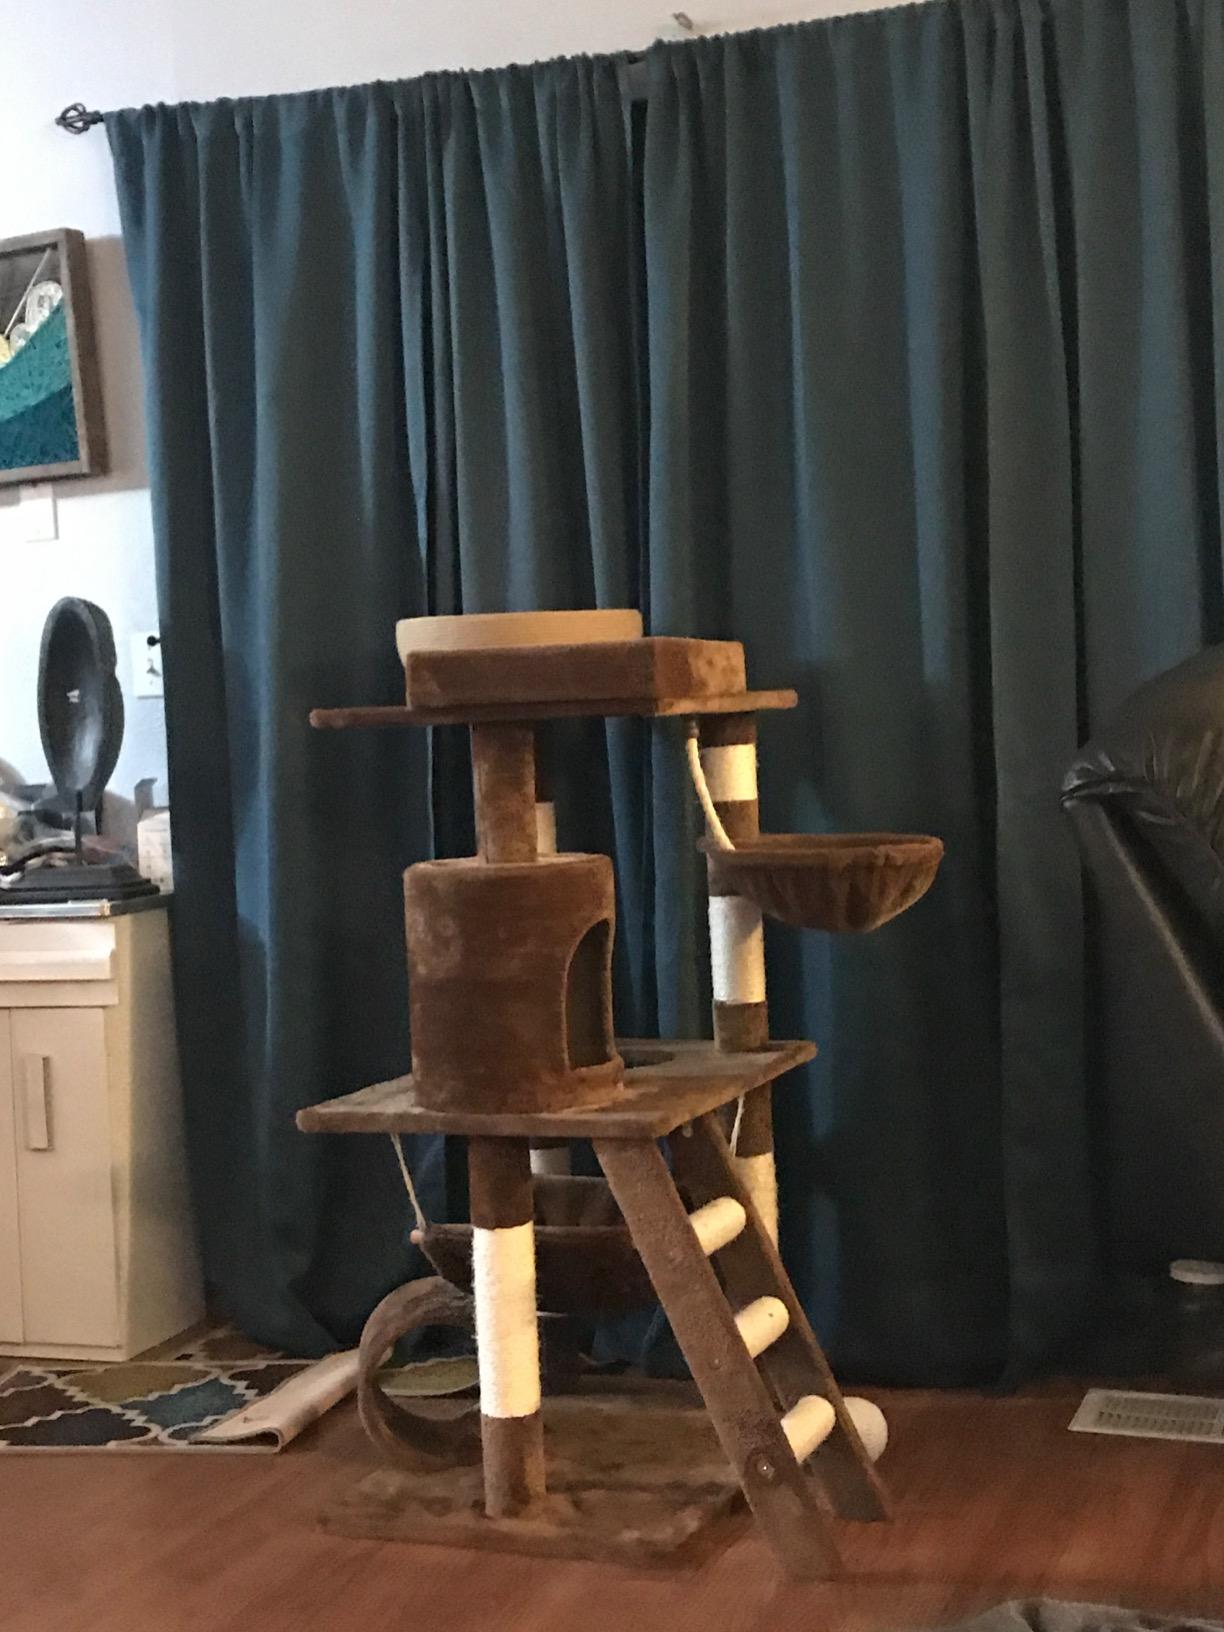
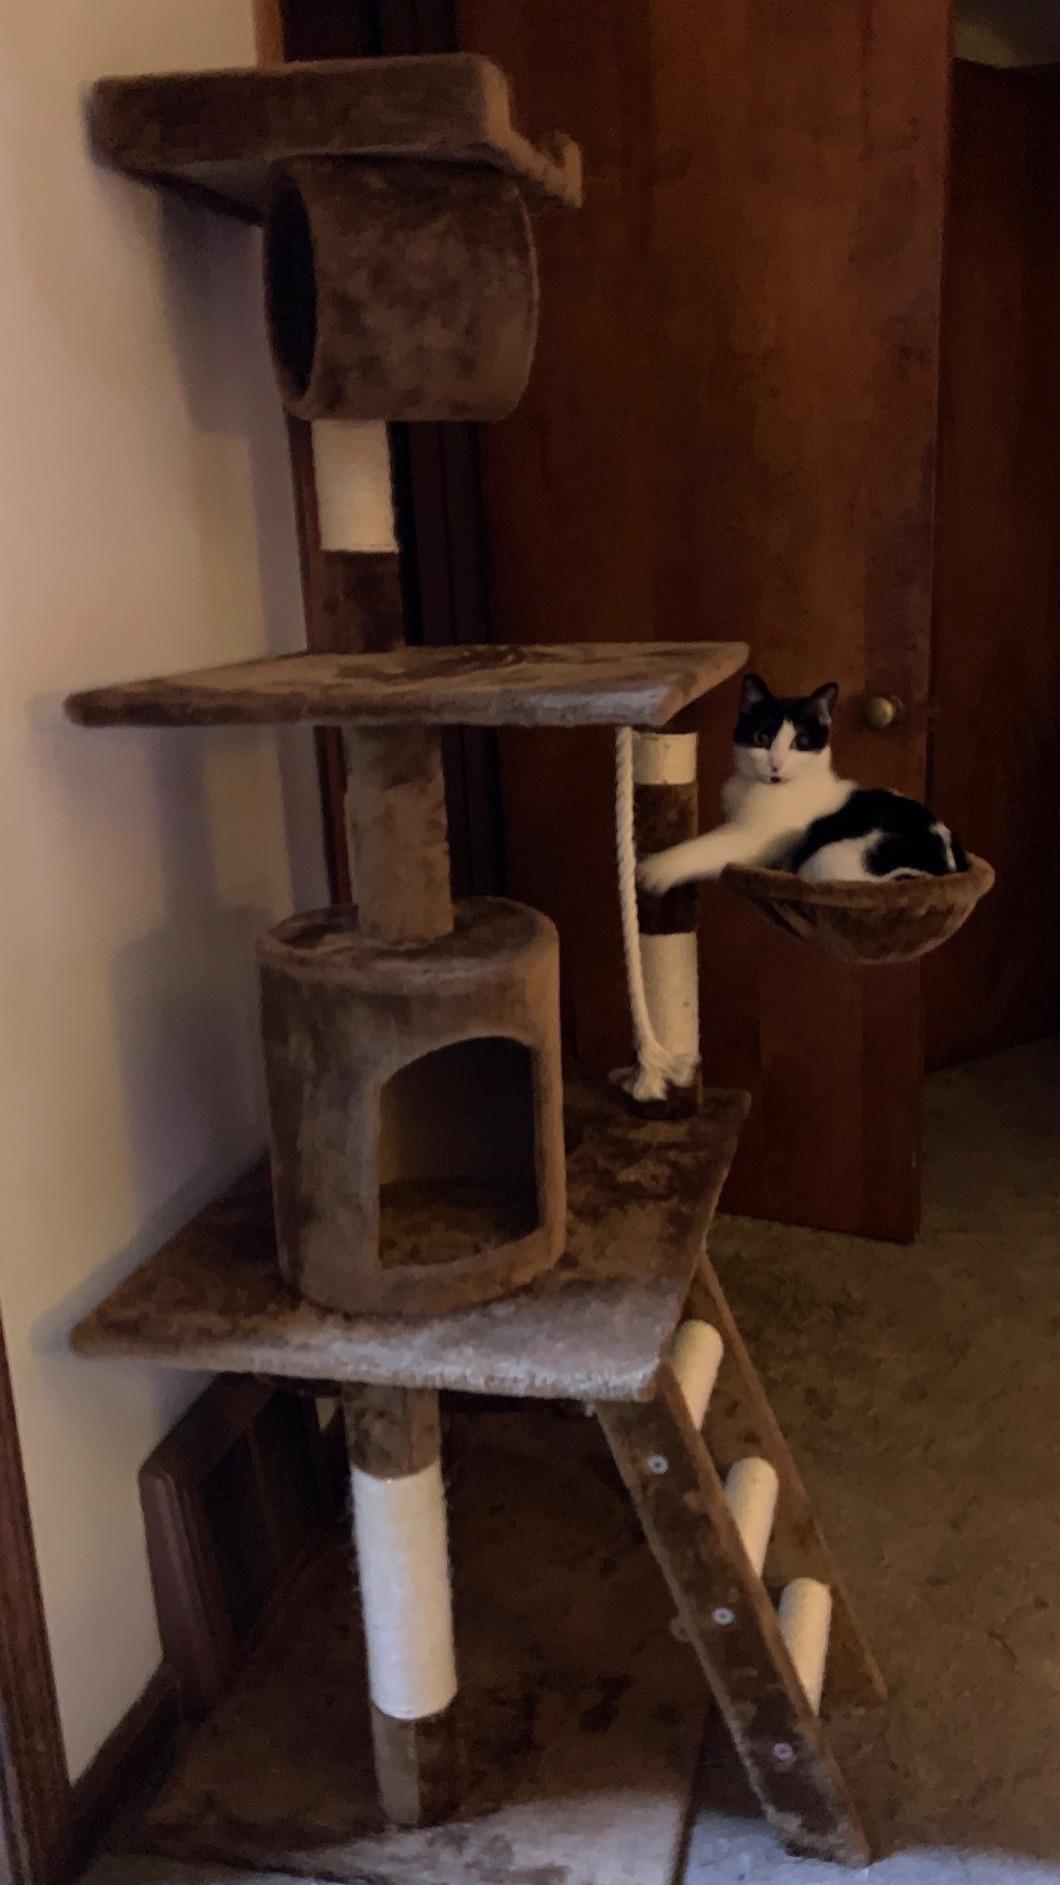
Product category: items_cat tree
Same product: yes